Llanfair Caereinion

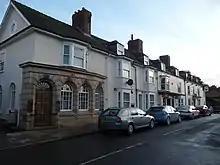
Llanfair Caereinion Town Centre

Llanfair Caereinion is a market town and community in Montgomeryshire, Powys, Wales upon the River Banwy (also known as the River Einion), around 8 miles west of Welshpool. In 2011 the ward had a population of 1,810; the town itself had a population of 1,055 according to Nomis.